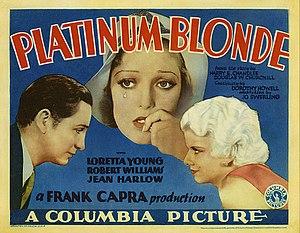
Gretchen Michaela Young, connue sous le nom de Loretta Young, est une actrice américaine née le 6 janvier 1913 à Salt Lake City, et morte le 12 août 2000 à Los Angeles.